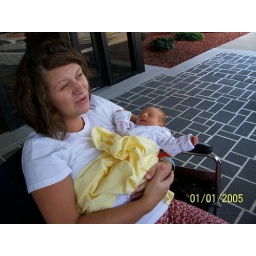
Melanie waits for three men to put in the car seat before leaving the hospital